Ahmed Ali Akbar

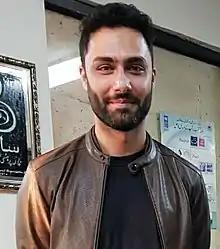

Ahmed Ali Akbar is a Pakistani actor who primarily works in Urdu television. He marked his television debut at the age of thirteen in PTV's drama "Stop Watch". He guest-starred in the 2013 drama film "Siyaah" and started his professional acting career in 2014, since then he has appeared in several television series. Akbar is best known for playing the titular character Parizaad in Hum TV's biggest hit "Parizaad" in 2021 for which he won several awards including Hum Awards for Best Actor - Popular. His other notable works include "Yeh Raha Dil" (2017) and "Ehd- e-Wafa" (2019).